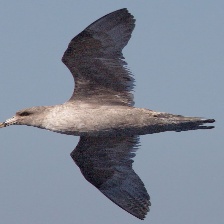
Species: NORTHERN FULMAR
Scientific name: FULMARUS GLACIALIS